List of platyrrhines

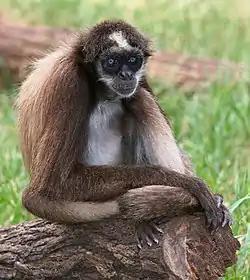
Brown and white monkey

Platyrrhini is a parvorder of primates. Members of this parvorder are called platyrrhines, or New World monkeys, and include marmosets, tamarins, and capuchin, squirrel, night, titi, saki, howler, spider, and woolly monkeys. Platyrrhini is one of three clades that form the suborder Haplorrhini, itself one of two suborders in the order Primates. They are found in forests and savannas from South America to Mexico. They range in size from the western pygmy marmoset, at plus a tail, to some species of howler monkey in the genus "Alouatta", at plus a tail. Platyrrhines primarily eat fruit, leaves, and insects. Most platyrrhines do not have population estimates, but the ones that do range from 250 mature individuals to 10,000. Twenty-one species are categorized as endangered, and a further fourteen species are categorized as critically endangered.